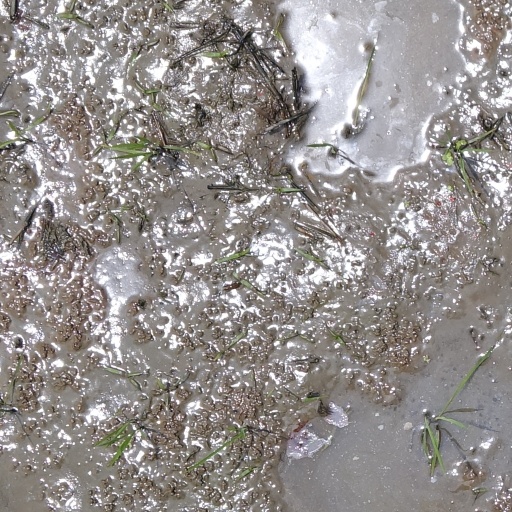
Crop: rice